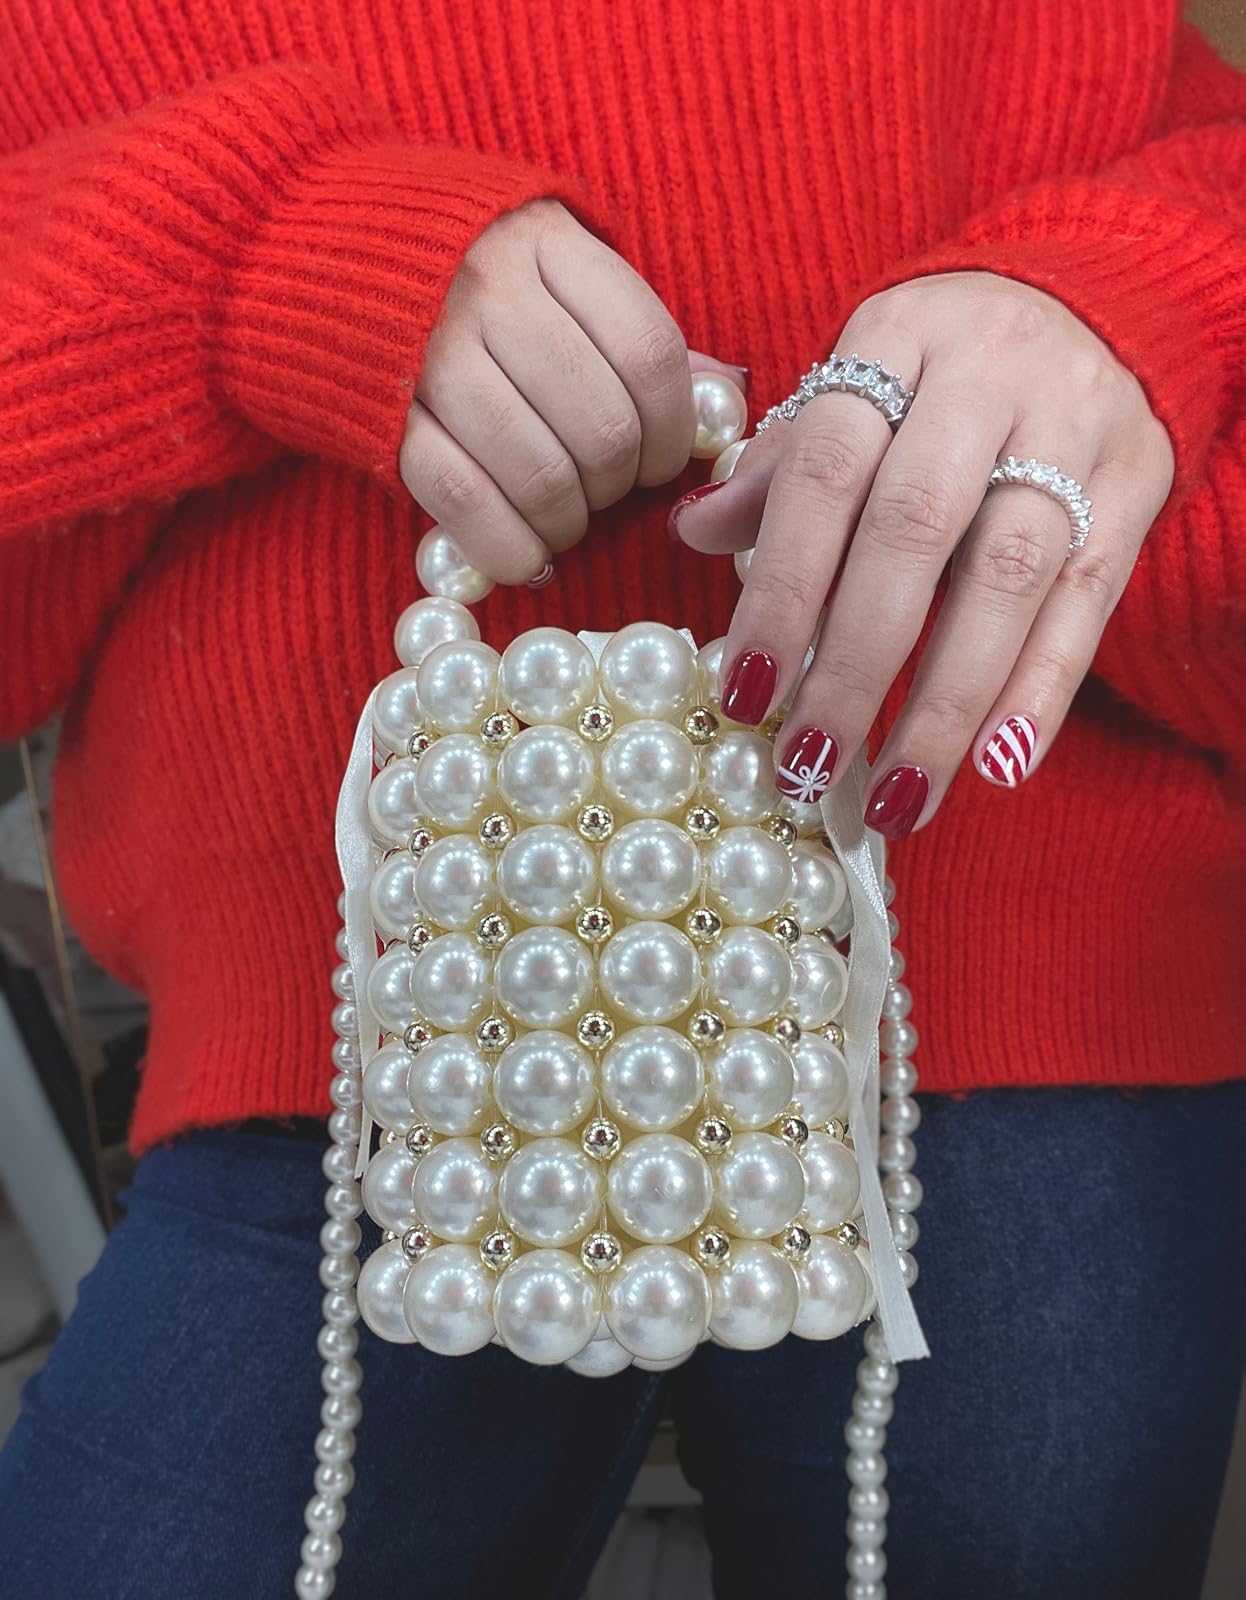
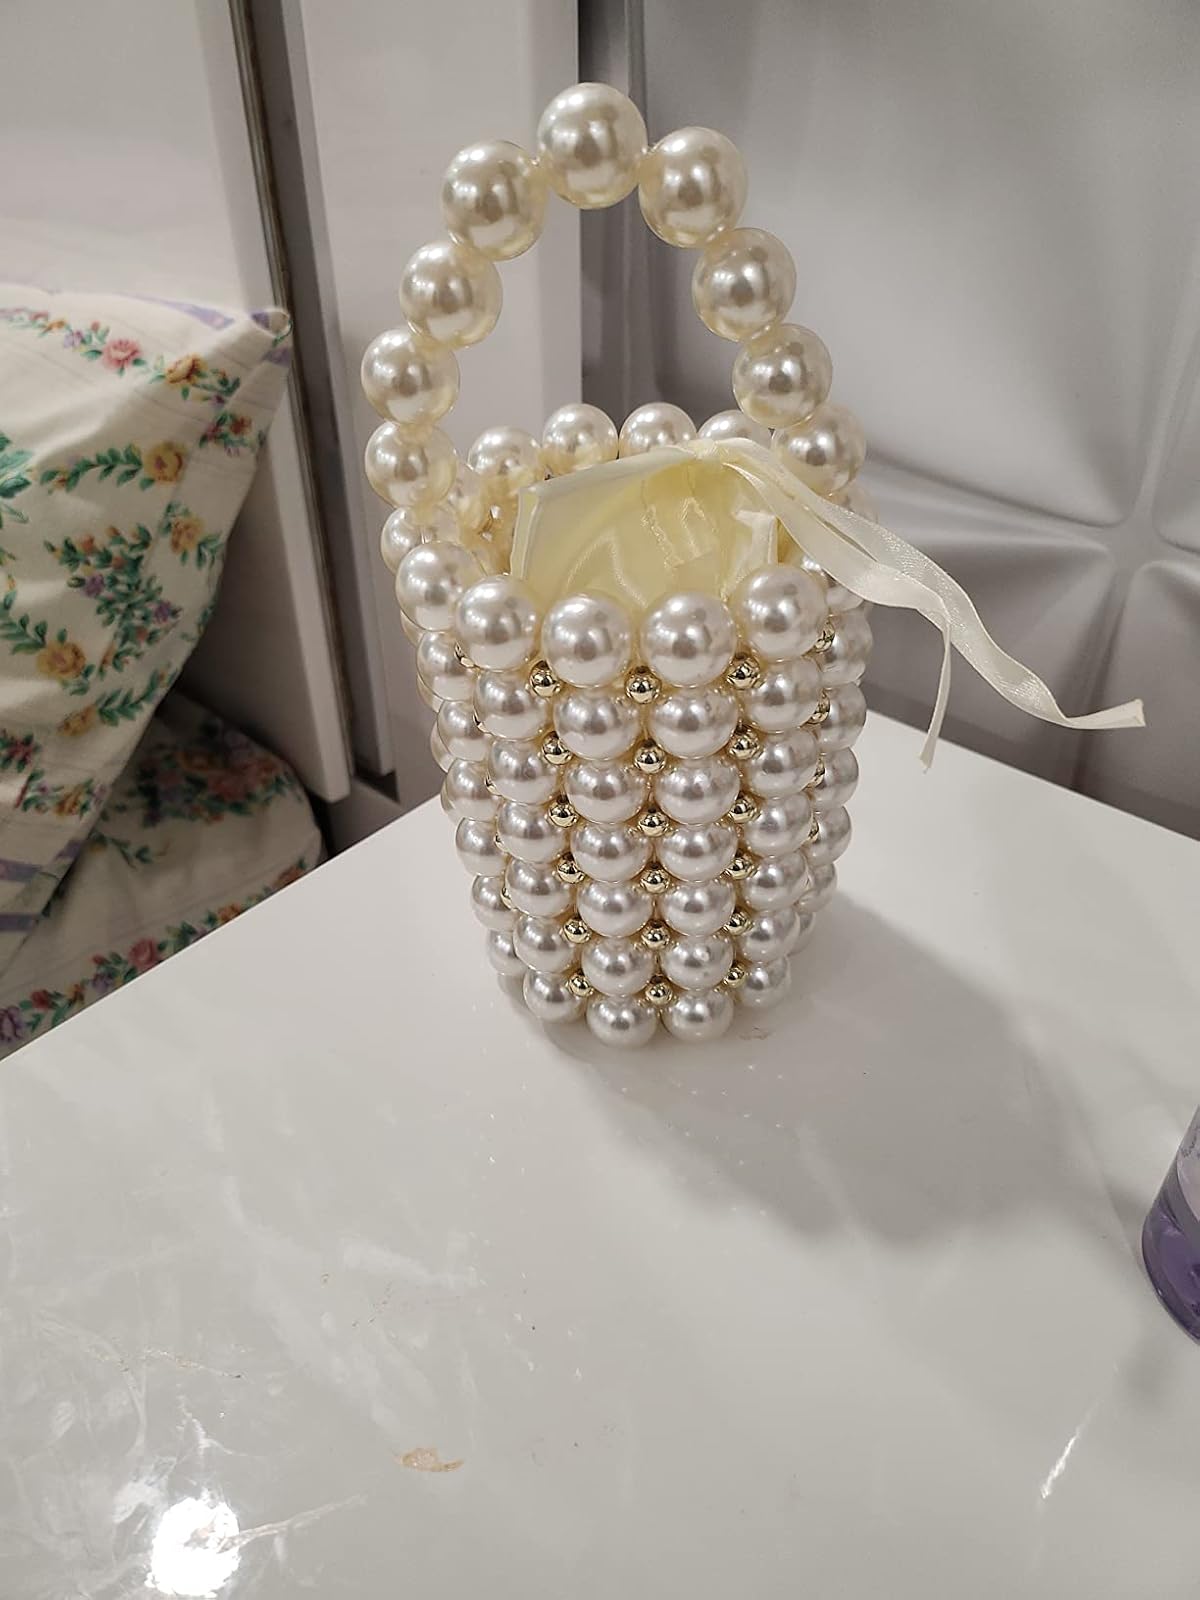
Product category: accessories_handbag
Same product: yes